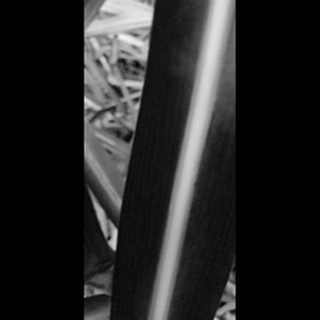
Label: healthy_sugarcane